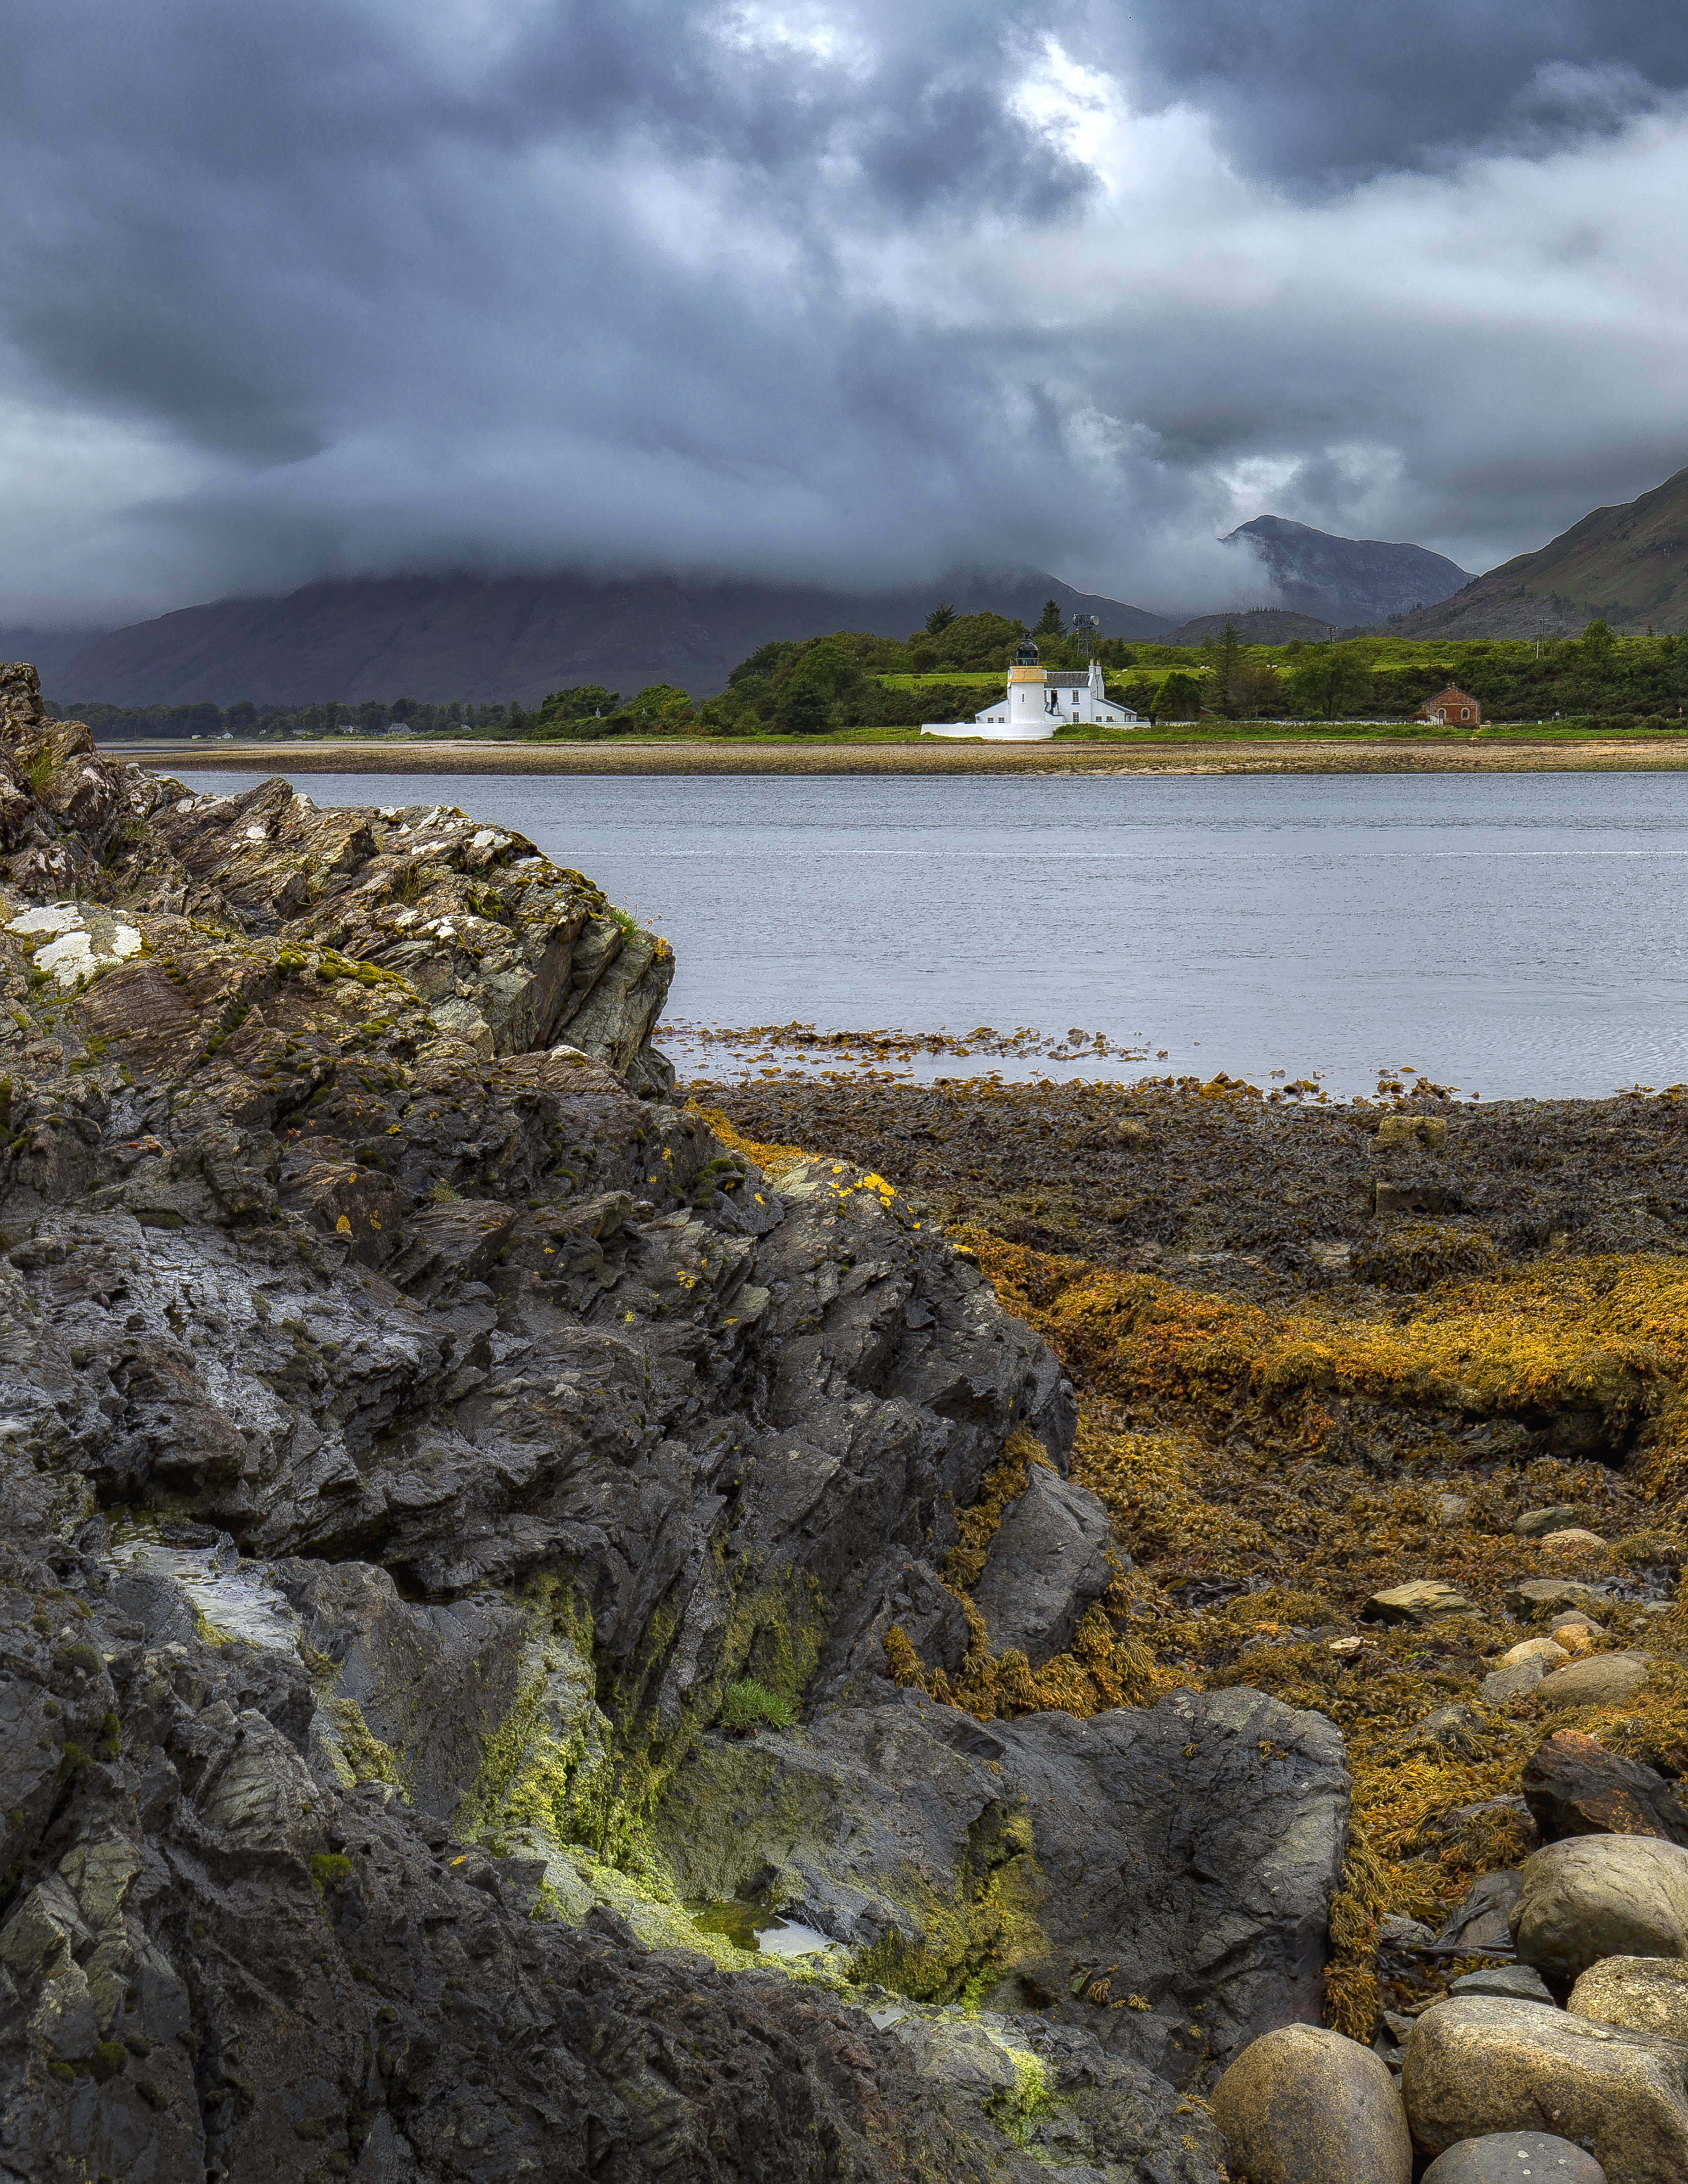
landscape, sea, coast, tree, water, rock, mountain, cloud, lighthouse, sky, hill, shore, lake, cliff, inlet, reflection, bay, fjord, reservoir, highland, terrain, bank, cool image, scotland, fell, i, loch, highlands, westhighlands, ef1635mmf4lisusm, corran, corranlighthouse, corrannarrows, lochlinnhe, lake district, meteorological phenomenon